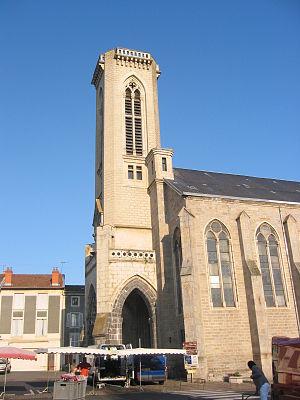
Clocher de l'église paroissiale Notre-Dame, in Arlanc (Puy-de-Dôme, Auvergne, France), 1890-1925.
Arlanc est une commune française, située dans le département du Puy-de-Dôme en région d'Auvergne-Rhône-Alpes.